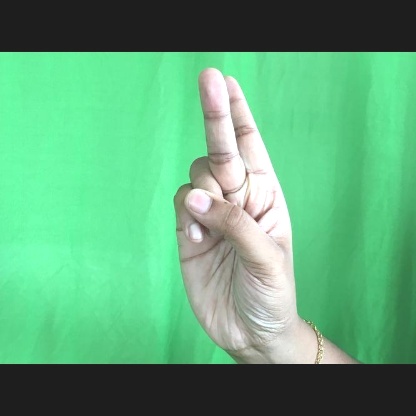
Mudra: Katrimukha